Timeline of the Russo-Georgian War

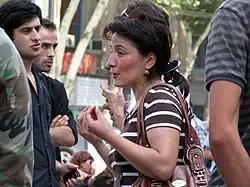
Georgian refugees from South Ossetia beg the Georgian Parliament for help

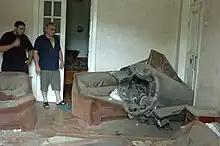
A Russian missile booster lies largely intact in a bedroom of a home in Gori

Reuters reported that South Ossetian officials claimed that the battle to the south of Tskhinvali had concluded by midnight. According to South Ossetia, their forces damaged 12 Georgian tanks near Tskhinvali. Eduard Kokoity announced that the territorial integrity of South Ossetia would be restored to the detriment of Saakashvili and the border of South Ossetia would pass near Mount Kazbek, which would be renamed. Kokoity suggested that South Ossetia was considering the annexation of Mtskheta.